Ma Wan Chung

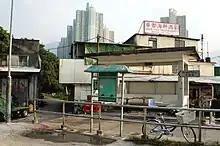
Ma Wan Chung.

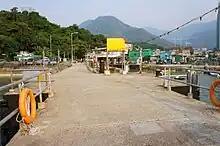
Tung Chung Old Ferry Pier in Ma Wan Chung.

Ma Wan Chung is a village in Tung Chung on Lantau Island, Hong Kong. It is located on the southeastern coast of Tung Chung Bay.